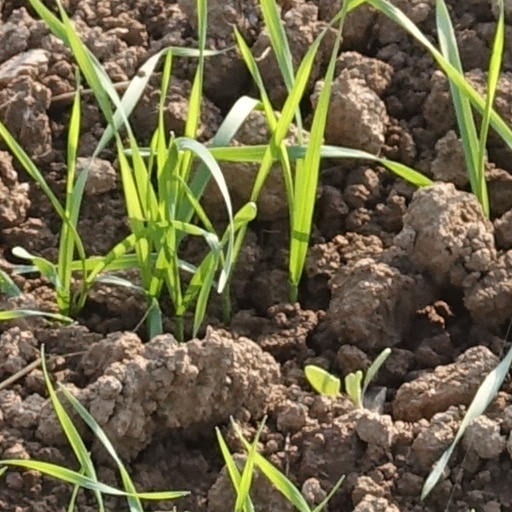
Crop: wheat